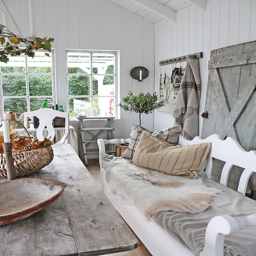
a low table in front of seating at far end of porch .